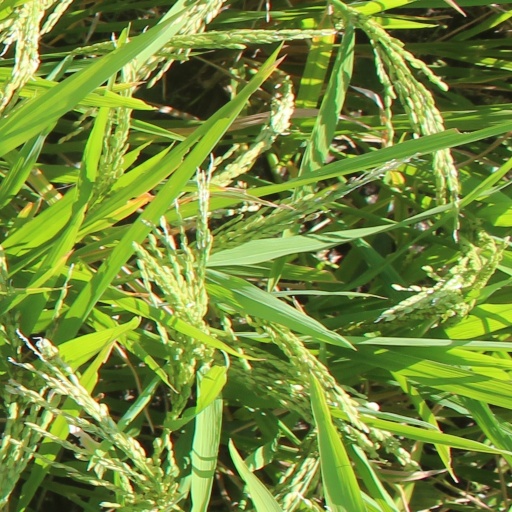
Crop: rice